Cape Spartel

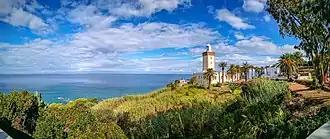
Cape Spartel lighthouse panorama

On 17 August 1670, a joint force of the English Royal Navy under Commodore Richard Beach and the Dutch States Navy under Willem Joseph van Ghent destroyed six ships of the Barbary pirates near Cape Spartel.